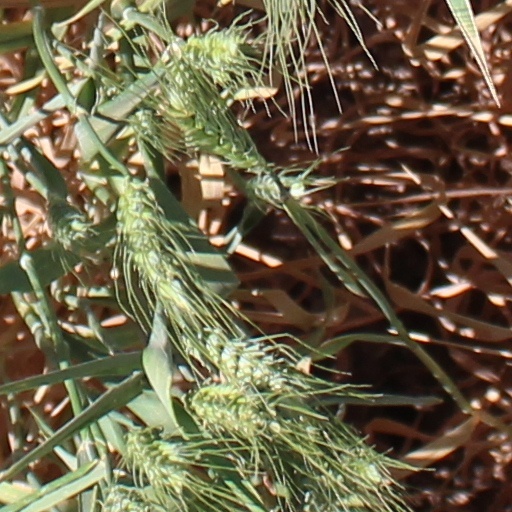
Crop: wheat